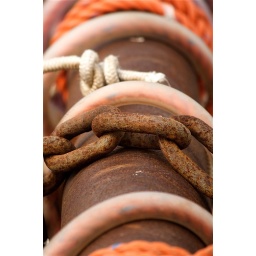
I Realy love the colors in this pictures, from the rusty iron pole, and the orange ropes